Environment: real
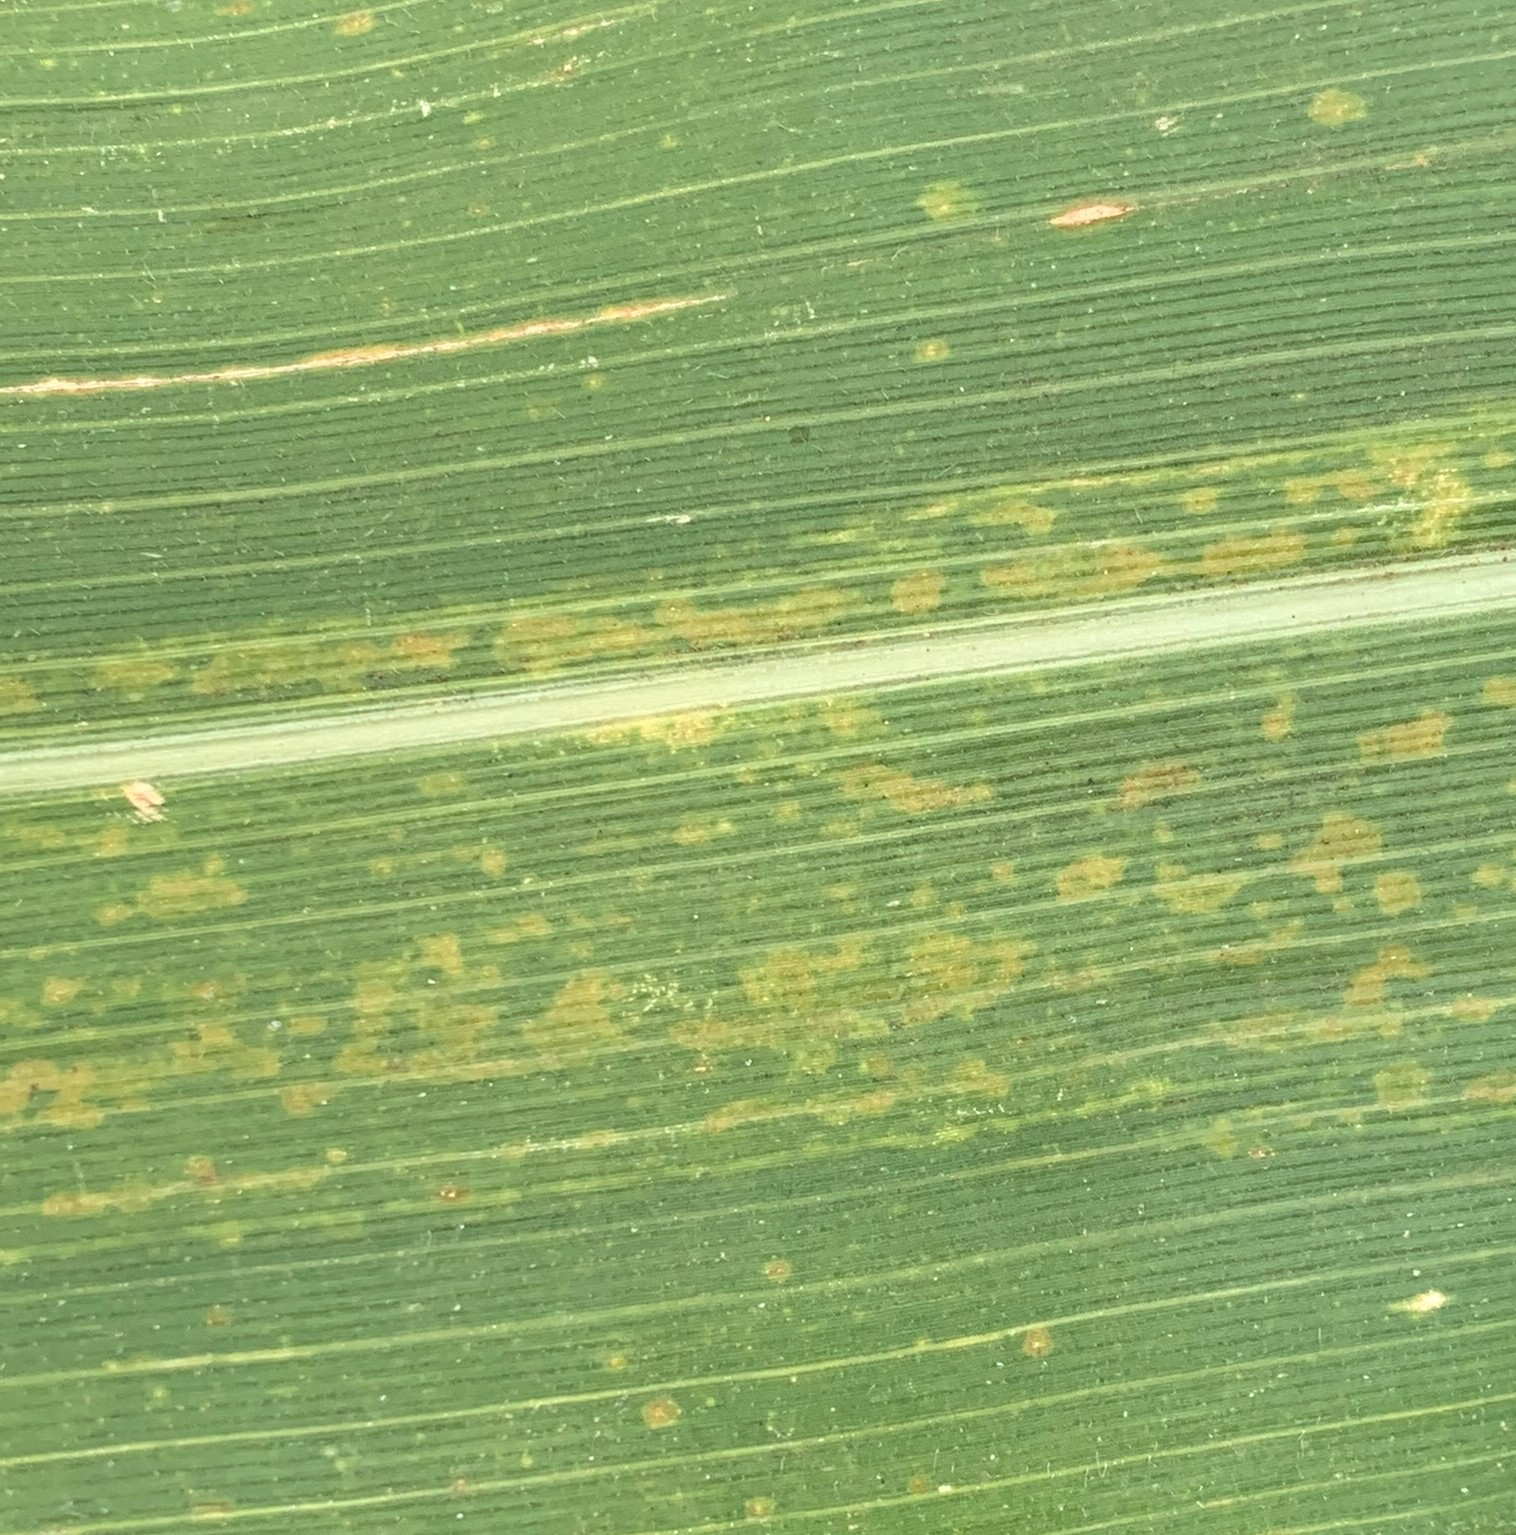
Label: lethal_necrosis